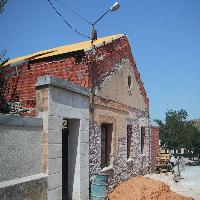
Weather: sun or clear